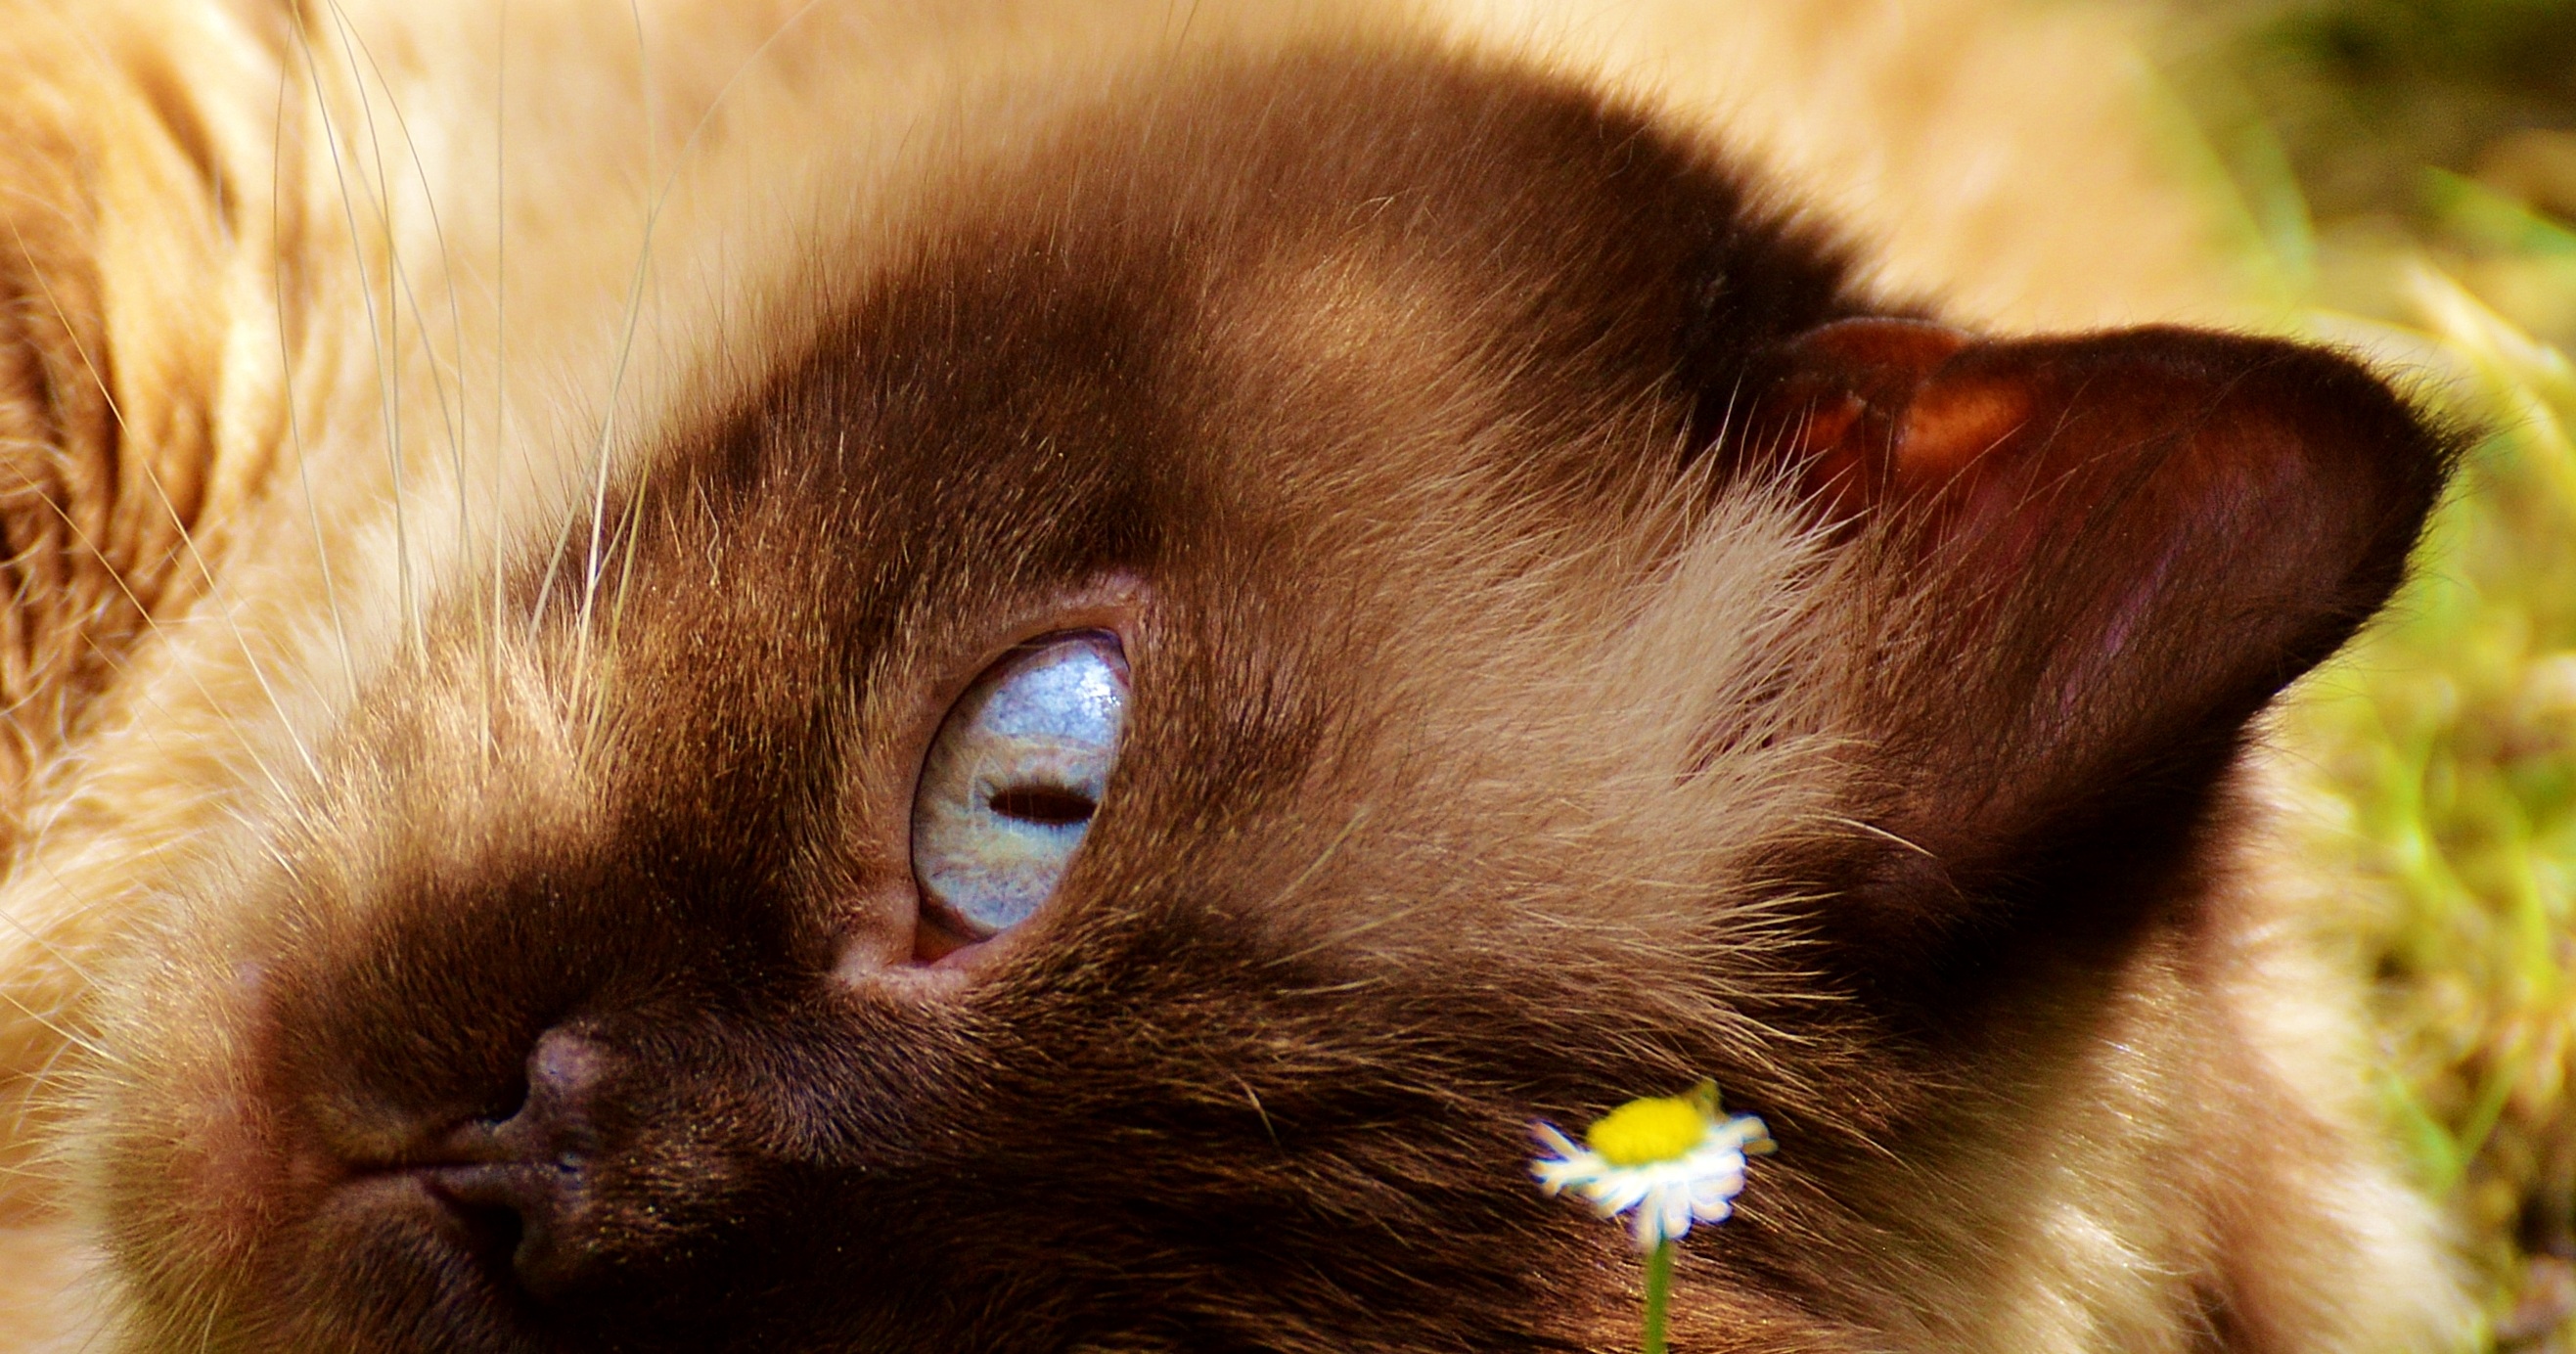
sweet, cute, fur, kitten, cat, brown, mammal, fauna, blue eye, close up, thoroughbred, nose, whiskers, snout, beige, eye, vertebrate, organ, mieze, dreamy, british shorthair, small to medium sized cats, cat like mammal